Jianye Road station

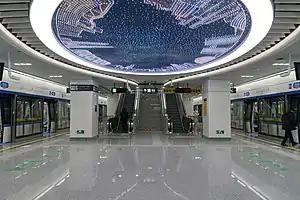
Platform

Jianye Road is a metro station on Line 6 of the Hangzhou Metro in China. It was opened on 30 December 2020, together with the Line 6. It is located in the Binjiang District of Hangzhou, the capital city of Zhejiang province.